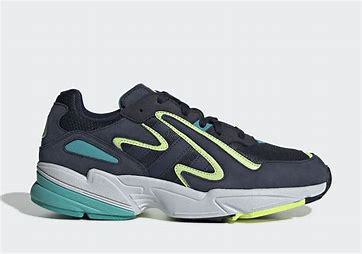
Brand: Adidas
Model: Yung 96 Chasm